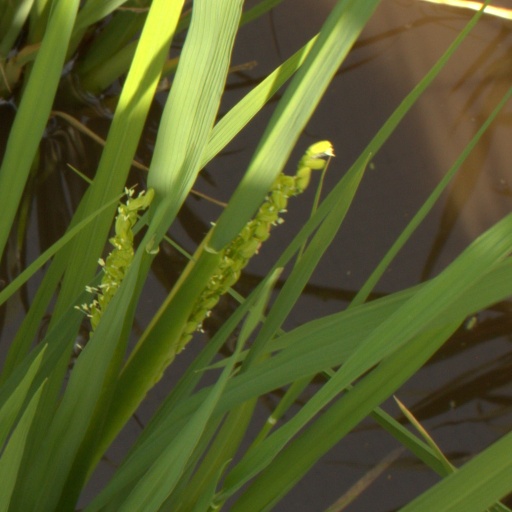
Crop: rice